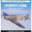
Label: airplane